Adler Diplomat

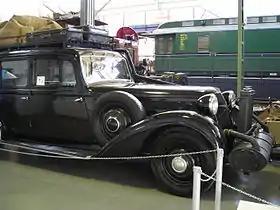
The front of a late model Adler Diplomat Pullman-Limousine. The car in the picture has been modified to run on "Gazogène (Wood gas) due to petrol/gasoline shortages."

The Adler Diplomat is a substantial six-cylinder "limousine" (saloon) built by the Frankfurt auto-maker, Adler. It was introduced in March 1934 as a direct replacement for the manufacturer's Standard 6 . Less directly the six-cylinder Diplomat also replaced the Adler Standard 8 since Adler's large eight-cylinder car was discontinued in 1934 without a direct replacement of its own.